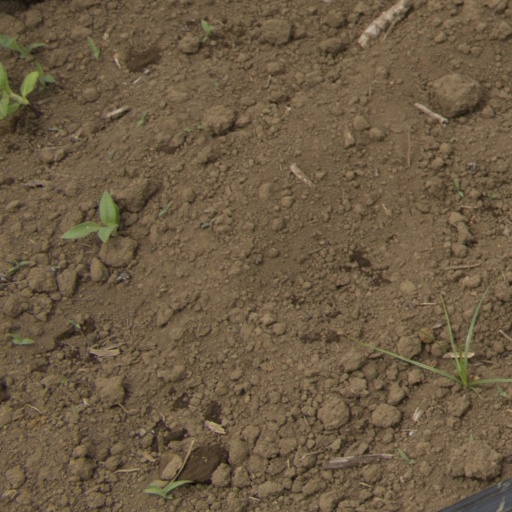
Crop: Jerusalem artichoke